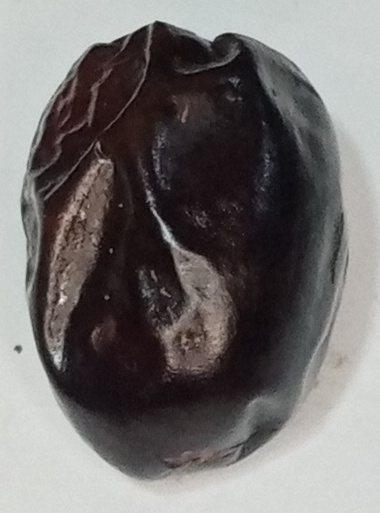
Variety: kupro
Size: large
Grade: grade-1